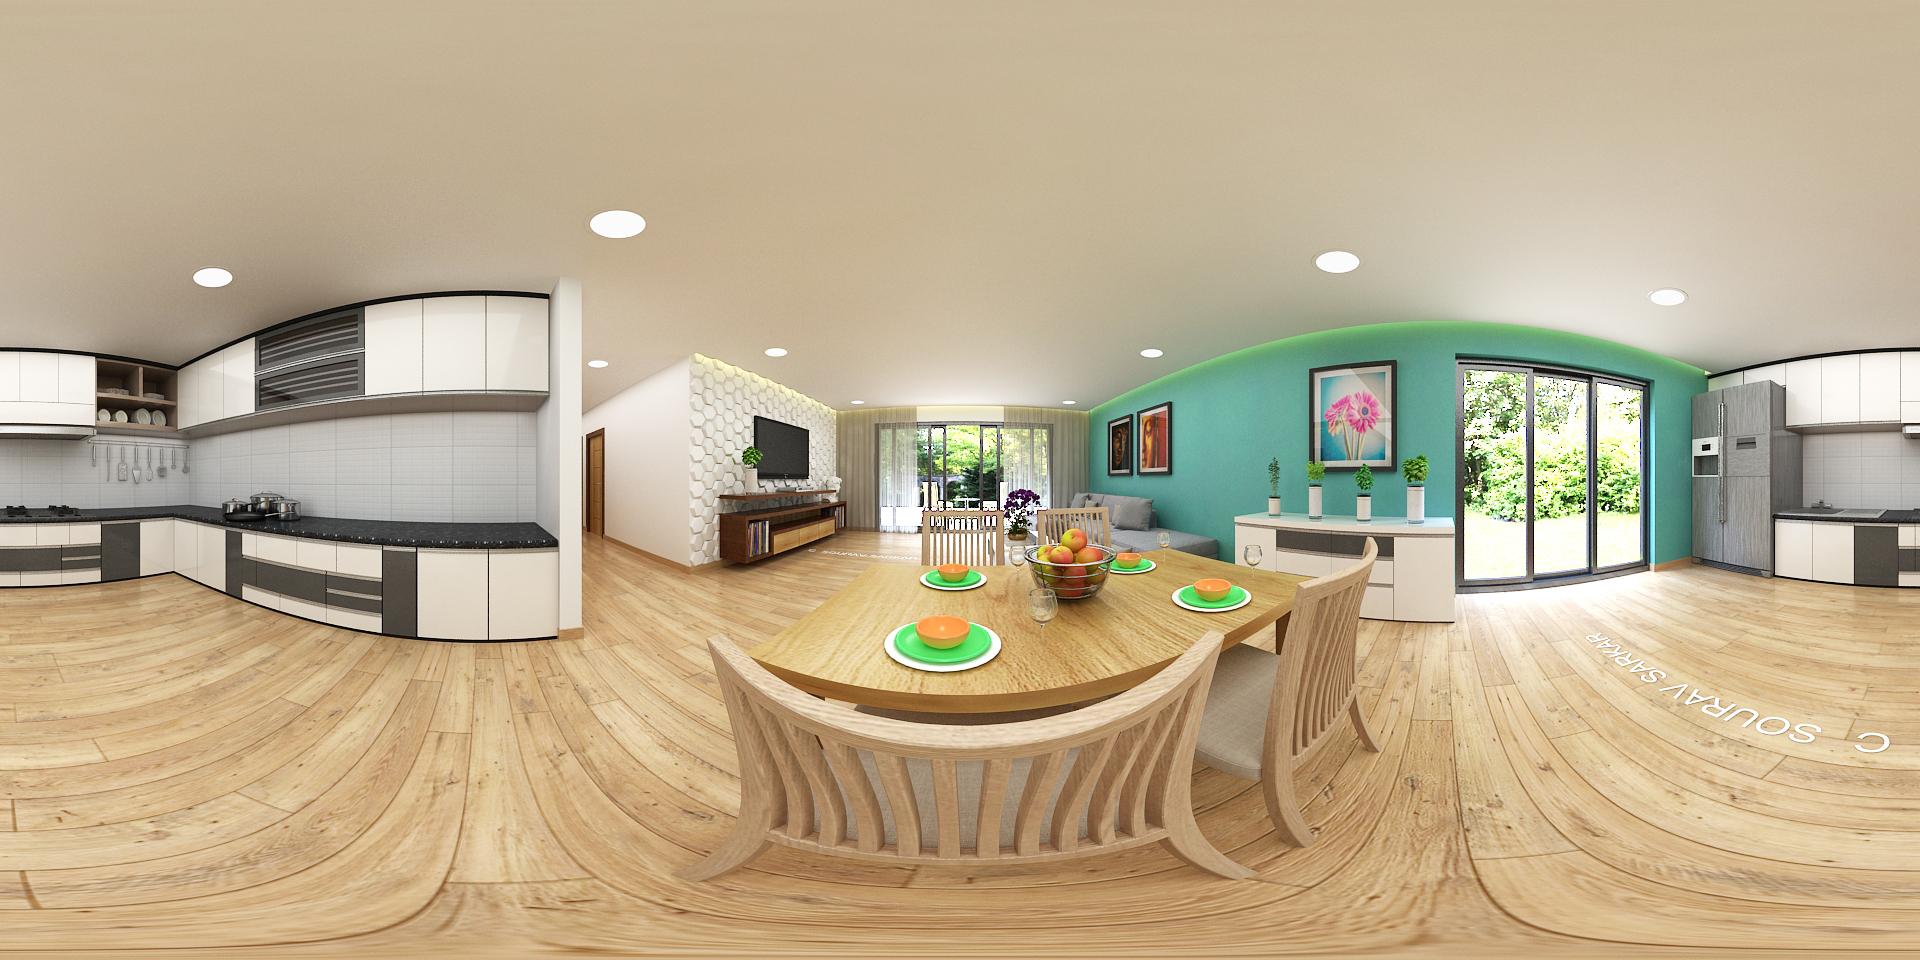
Referred object: Refrigerator next to the door

Referred object: the glass fruit bowl